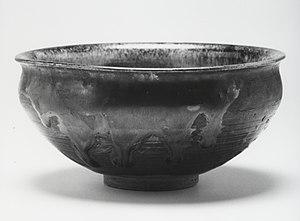
La céramique de Takatori est un type de grès produit dans la préfecture de Fukuoka au Japon.